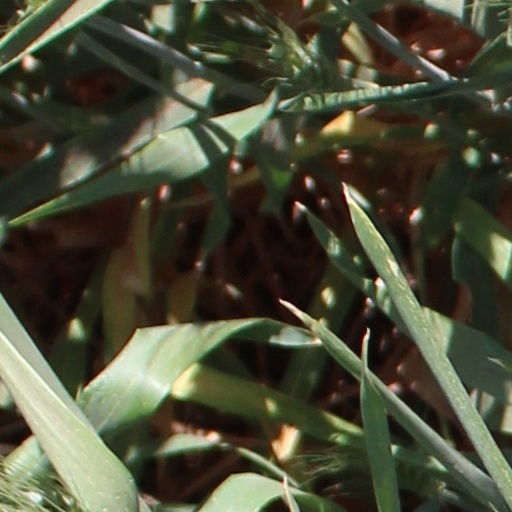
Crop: wheat